Golden trevally

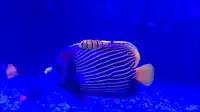
Juvenile golden trevally hosting an emperor angelfish in an aquarium store

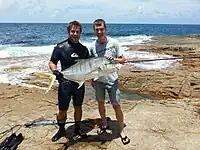
Fresh catch of golden trevally in town of 1770, Queensland, Australia

The golden trevally is commonly targeted by both anglers and spearfishermen, and is considered to be a gamefish. Golden trevally will take a variety of baits and lures and may be caught from both the shore and boats, making it a highly accessible species. Baits commonly employed for golden trevally include prawns and a variety of small fish or cut baits. The fish are known to follow a burley stream right up to the back of a boat, allowing for easy capture on unweighted baits. A variety of lures may be employed when targeting the species, including jigs, poppers, spoons, slices, and minnows, with large minnows trolled around reefs often accounting for larger specimens. The use of saltwater fly fishing to specifically target golden trevally has developed in recent years, especially over shallow, sandy flats. In these cases, a sinking line and leader is employed to not spook the fish in these shallow waters. Once hooked, golden trevally are known for fast runs and hard fights, especially when reef or other structures are present. Golden trevally are considered one of the best members of the trevally family for eating, with bleeding recommended. The fish has slightly translucent, dark-pink flesh while fresh, becoming white and juicy during cooking, although has a tendency to become dry, flaky, and fibrous. A rich, tangy fish flavour is noted.